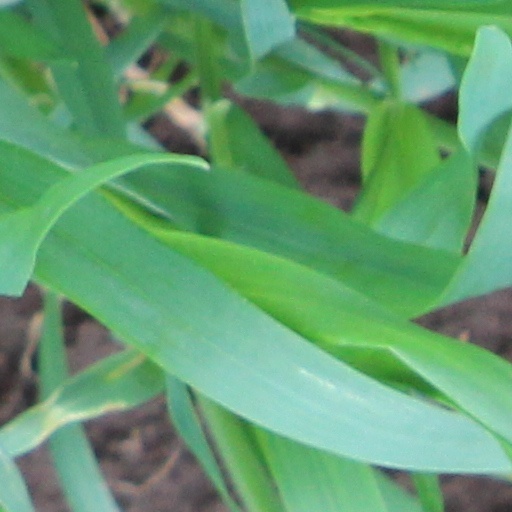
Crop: wheat